Kees Timmer

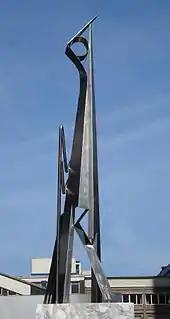
"Phoenix," (1954), Rotterdam kunstwerk.

Cornelis (Cees or Kees) Timmer (20 June 1903 – 24 January 1978) was a Dutch artist, who worked as sculptor, graphic artist, monumental artist, wall painter, painter, draftsman, jeweler, and mosaicist.